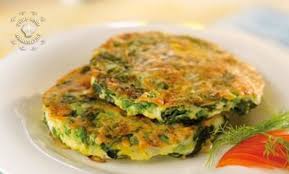
Yemek: mucver